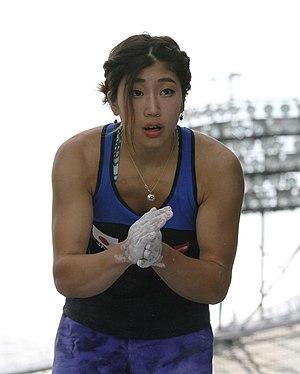
Miho Nonaka, née le 21 mai 1997, est une grimpeuse japonaise, spécialisée dans le bloc.